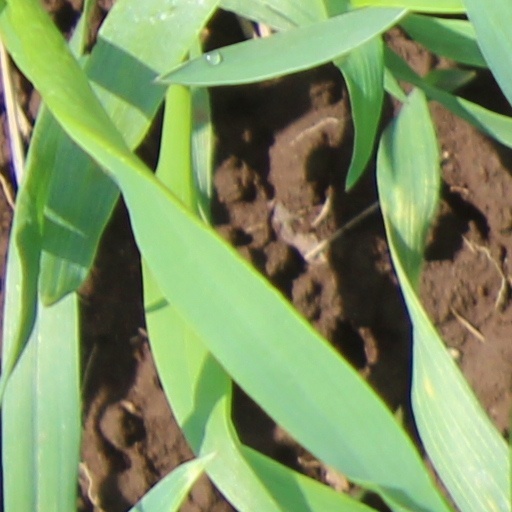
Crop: wheat